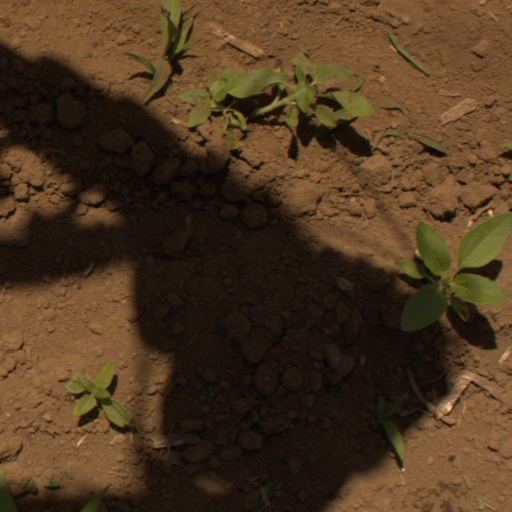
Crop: Jerusalem artichoke